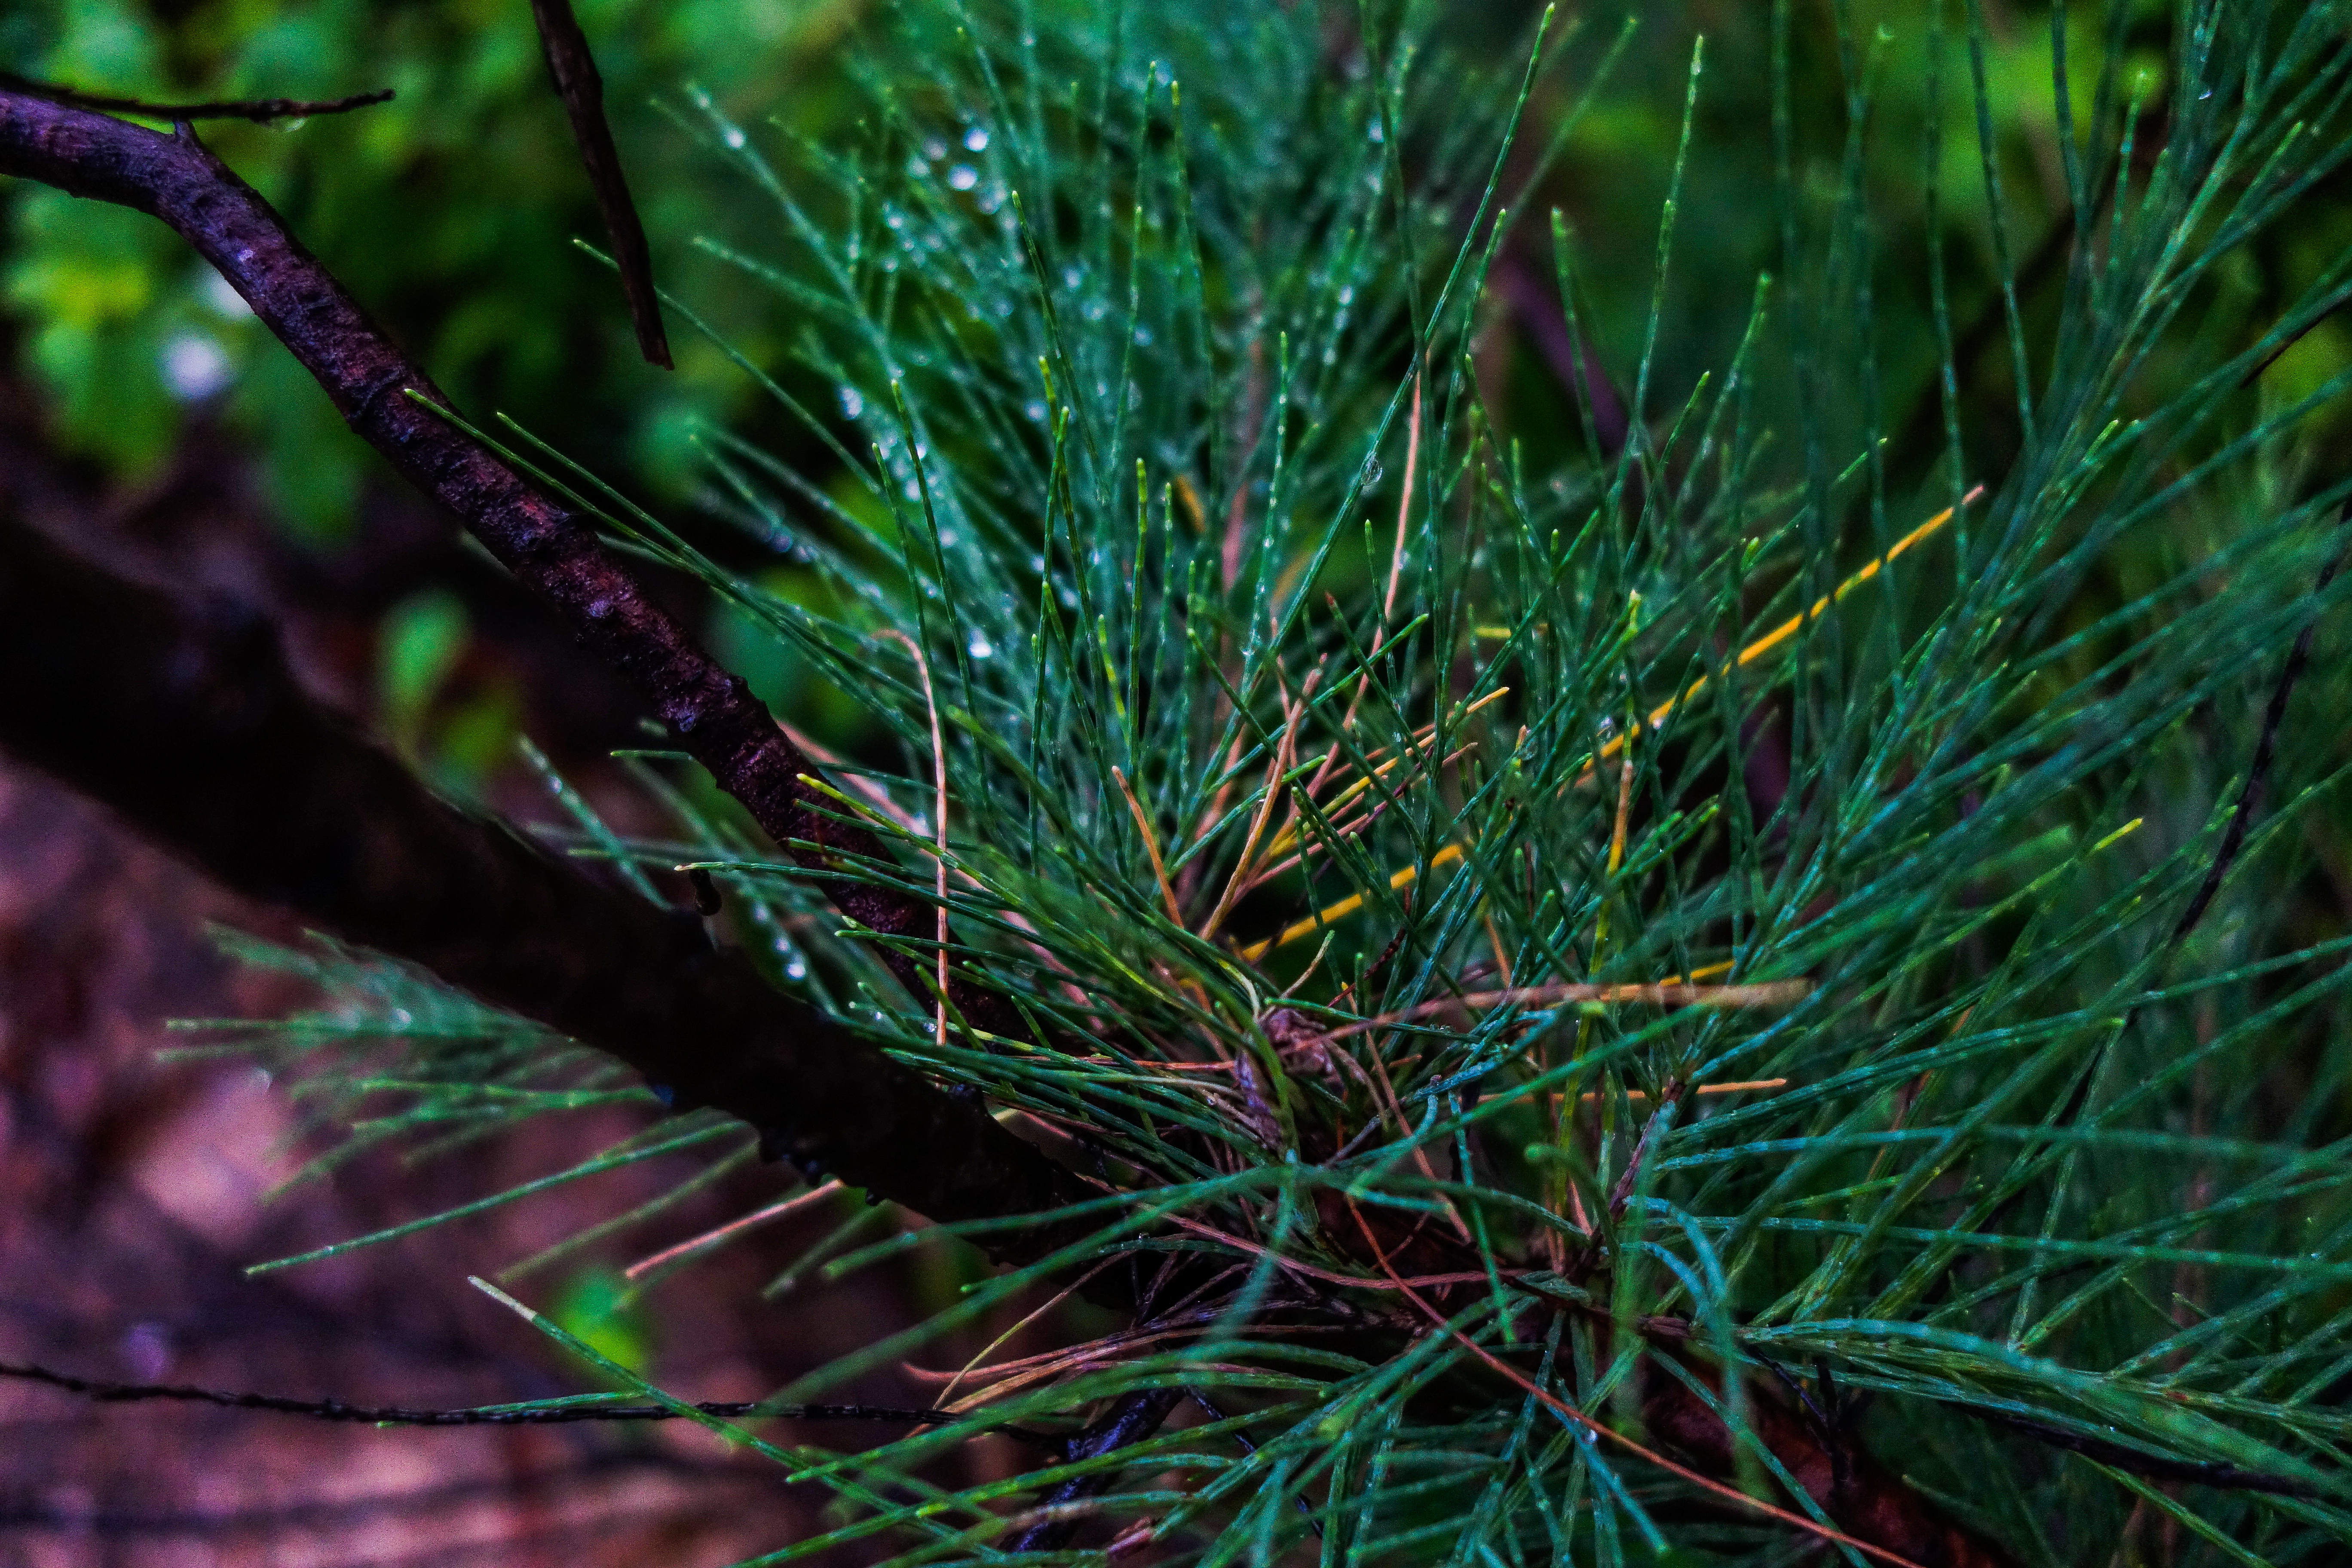
nature, view, shadows, relax, feel good, green, white pine, tree, vegetation, plant, branch, red pine, grass, leaf, terrestrial plant, Georgia pine, pine, grass family, shortstraw pine, woody plant, pine family, evergreen, western yellow pine, organism, American larch, conifer, vascular plant, lodgepole pine, forest, casuarina, twig